San Juancito, Honduras

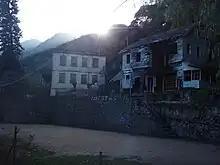
The abandoned U.S. Consulate (left) in Nuevo Rosario

In 1980, Honduras declared La Tigra as the nation's first National Park and San Juancito found itself located within the buffer zone at one of the two designated entrances. Many remnants of the former mining mecca such as mine tunnels and railworks can be found within the nuclear zone of the national park, as well as a number of historical buildings and homes erected by the mining company.